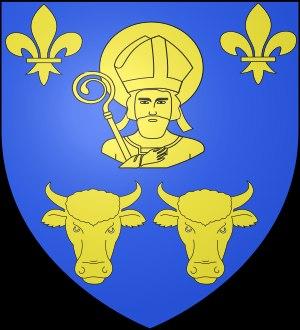
L'histoire de Péronne commence à la Préhistoire. Située sur une colline, presque totalement entourée par la Somme et ses étangs naturels, Péronne a été peuplée depuis le Néolithique mais le nom du site ne nous est connu que depuis la période mérovingienne. La ville se développa autour de son château et subit plusieurs sièges et destructions qui marquèrent son histoire du Moyen Âge au XXᵉ siècle.